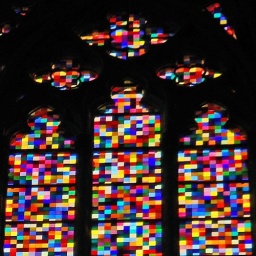
Gerhard Richter's stained glass window from the Cathedral in Cologne